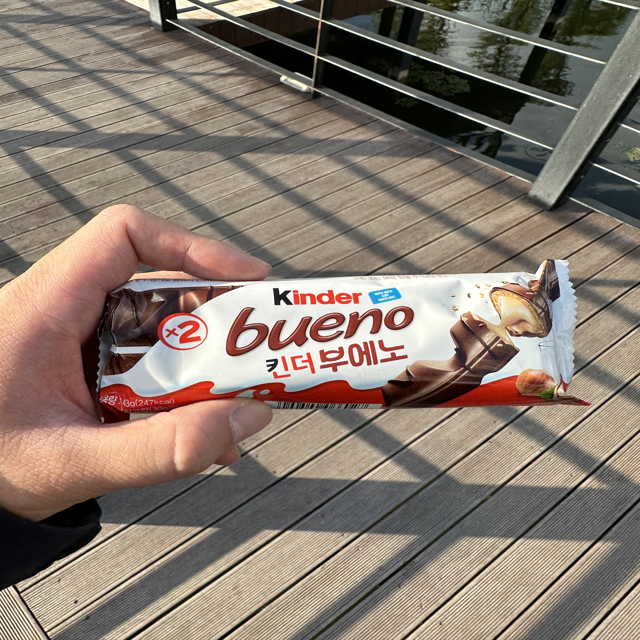
Label: plastics